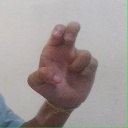
अक्षर: अ